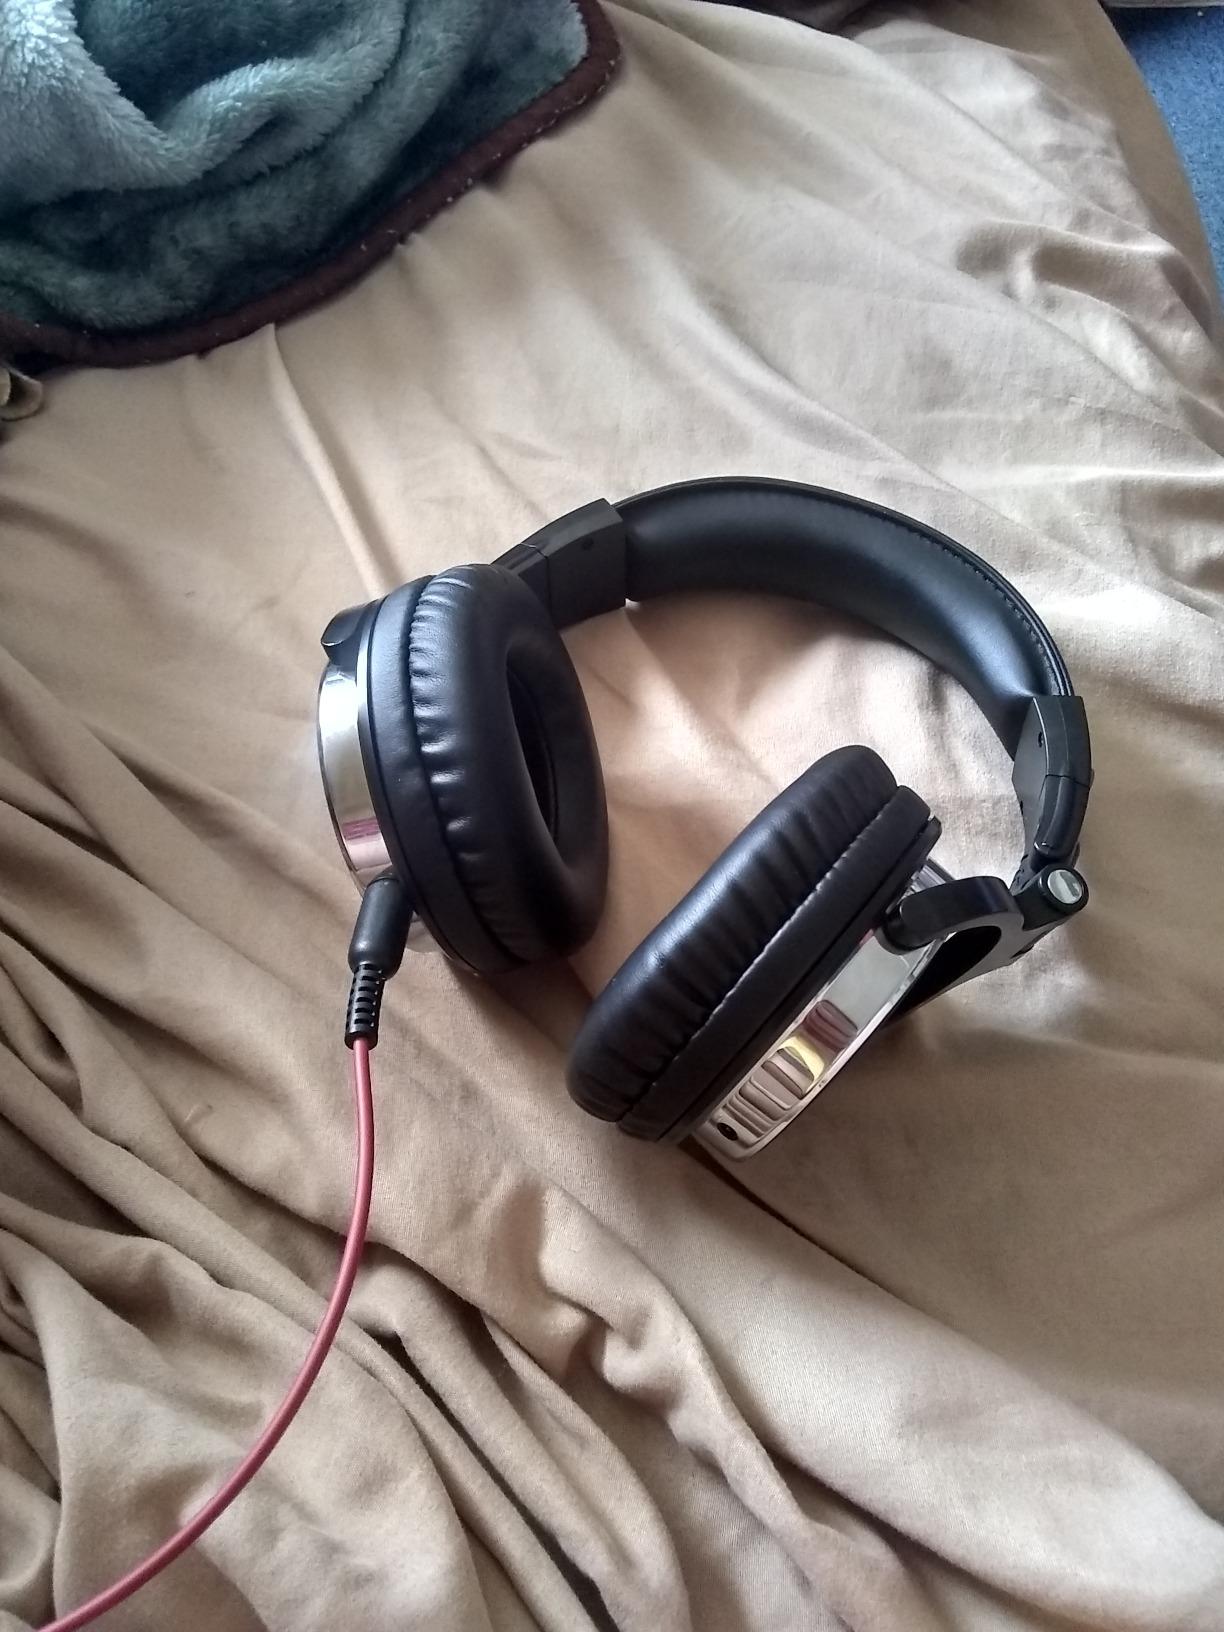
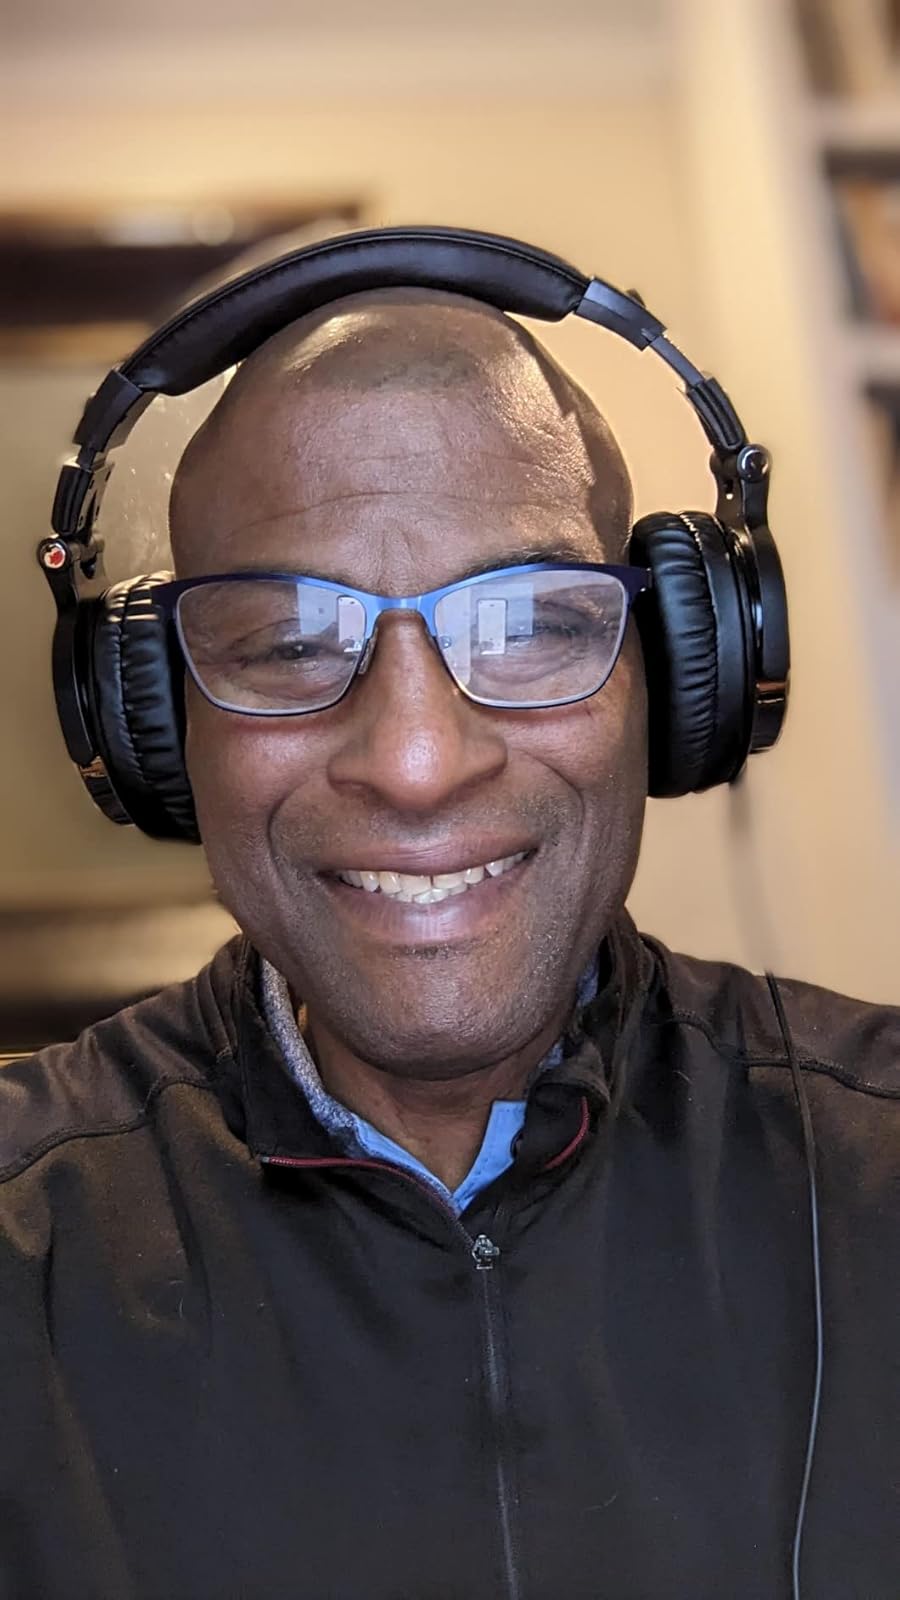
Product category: headphones
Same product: yes